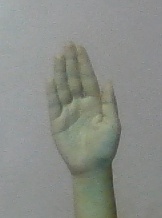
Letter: seen